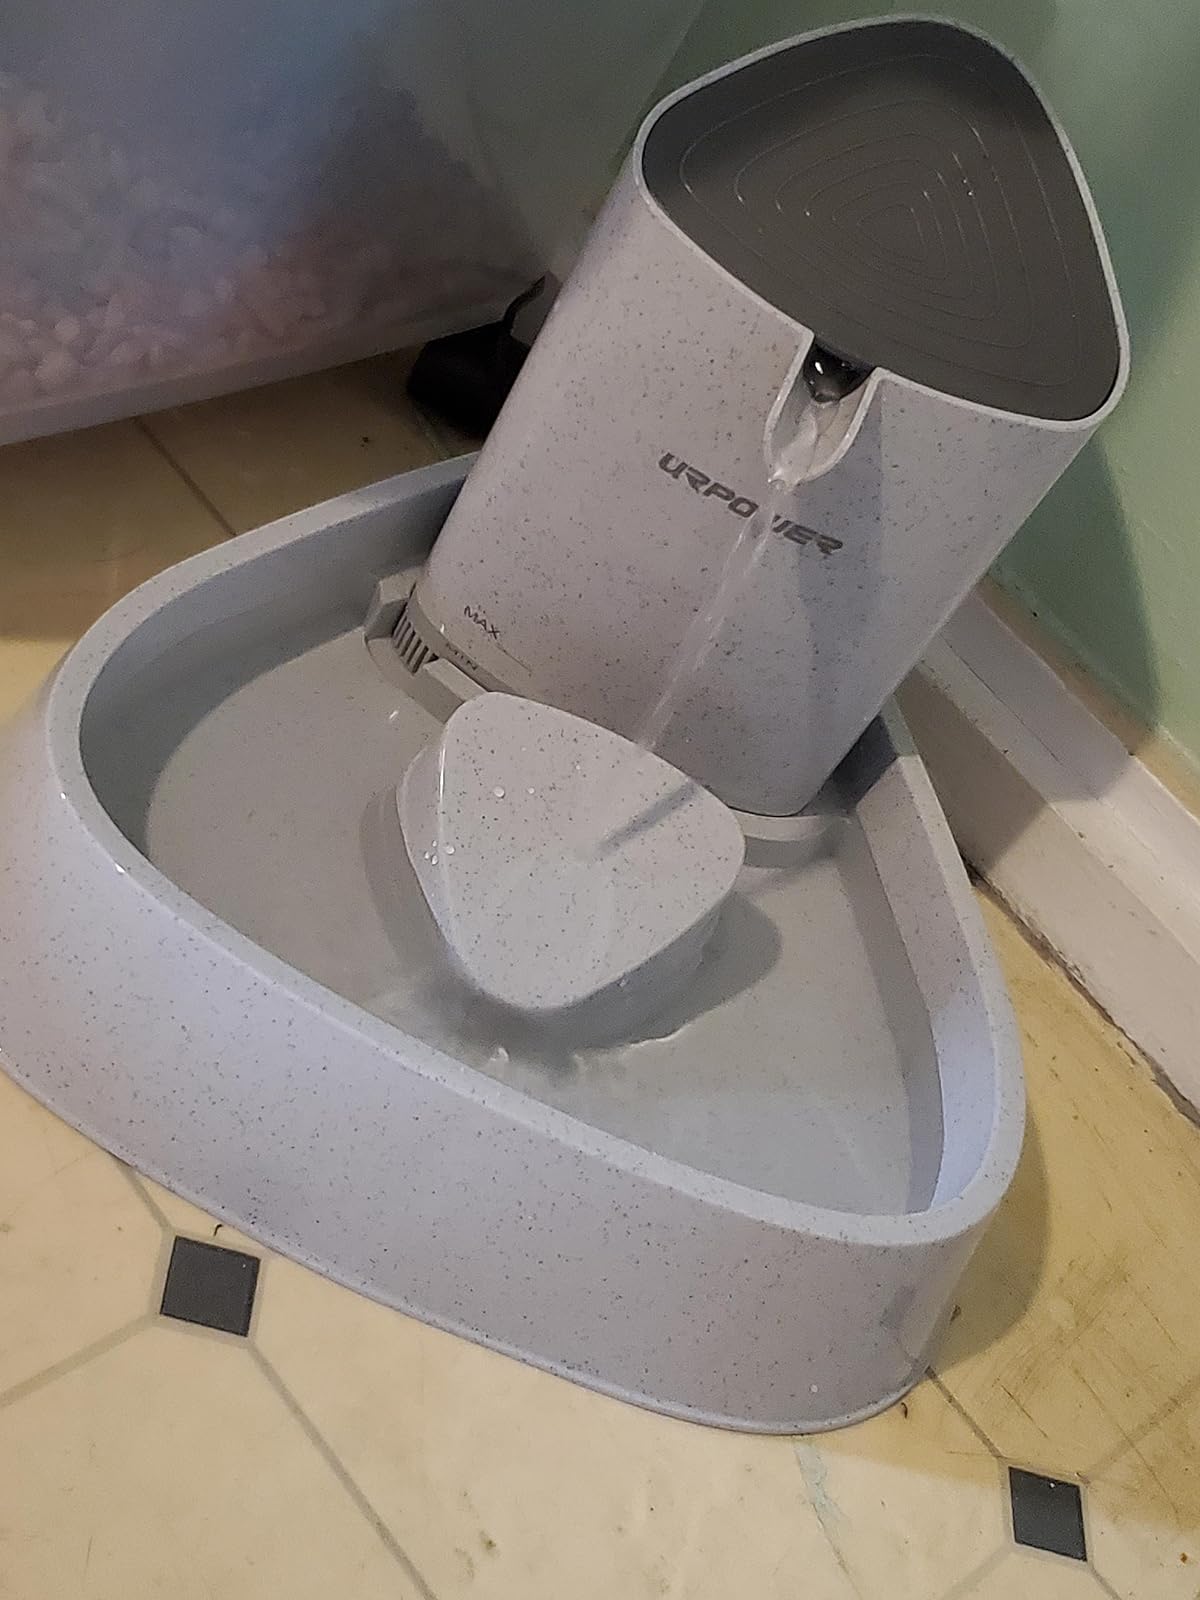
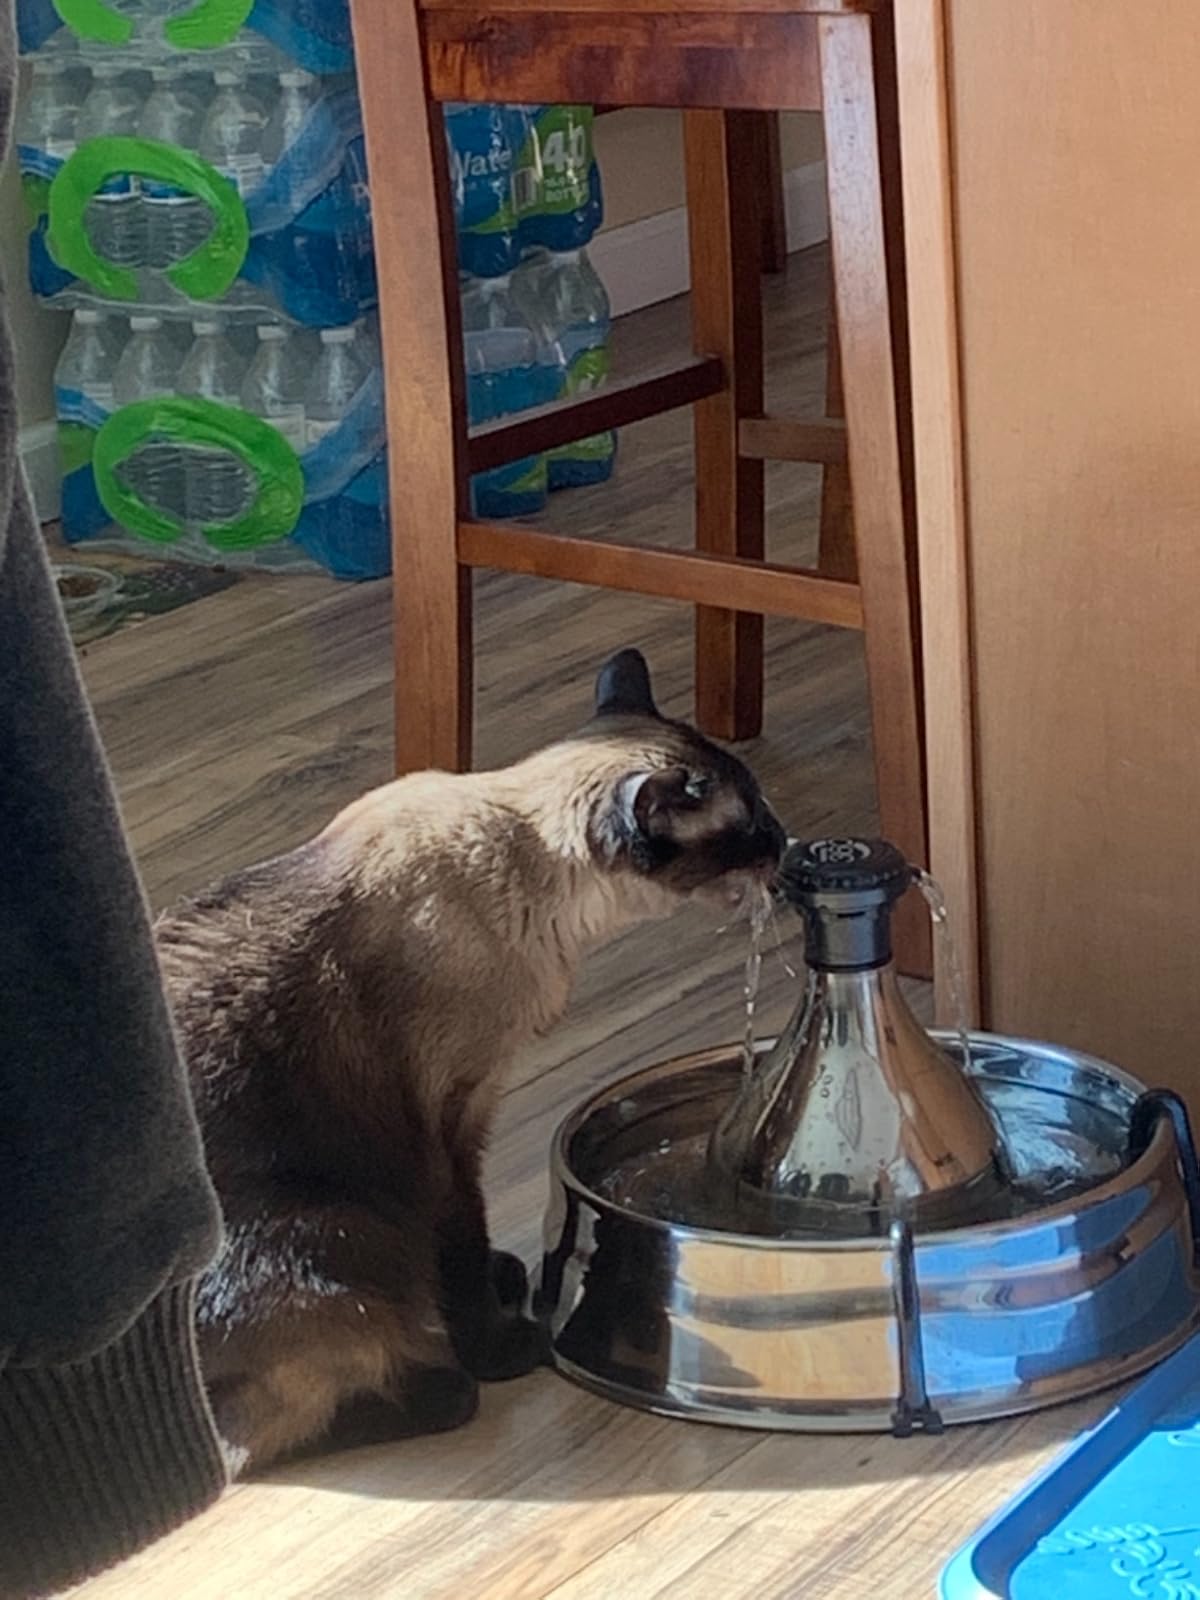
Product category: items_bowl
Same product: no